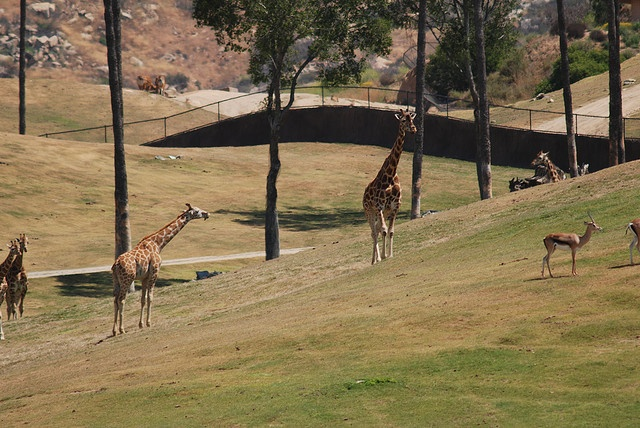
giraffes and other animals in a grass field at a zoo
A group of giraffes walk the grounds of a fenced in area.
Giraffes and antelope inside the same zoo enclosure.
Giraffes on a hill on a sunny day in a zoo
A hillside area with many giraffes of all sizes grazing in the grass.